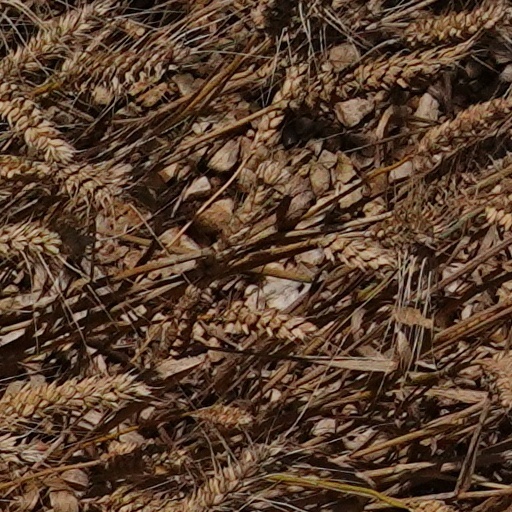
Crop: wheat